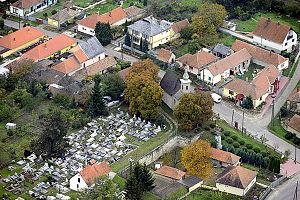
Tarnaszentmária est un village et une commune du comitat de Heves en Hongrie.